Ostinato

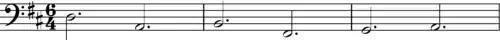
Purcell Fantasia in 3 parts to a <a href="https%3A//www.youtube.com/watch%3Fv%3DcOLsVkf_4Gs">ground

Later in the same century, Henry Purcell became famous for his skilful deployment of ground bass patterns. His most famous ostinato is the descending chromatic ground bass that underpins the aria "When I am laid in earth" ("Dido's Lament") at the end of his opera "Dido and Aeneas":